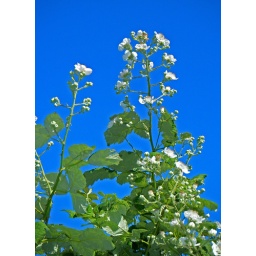
in flower and a blue sky